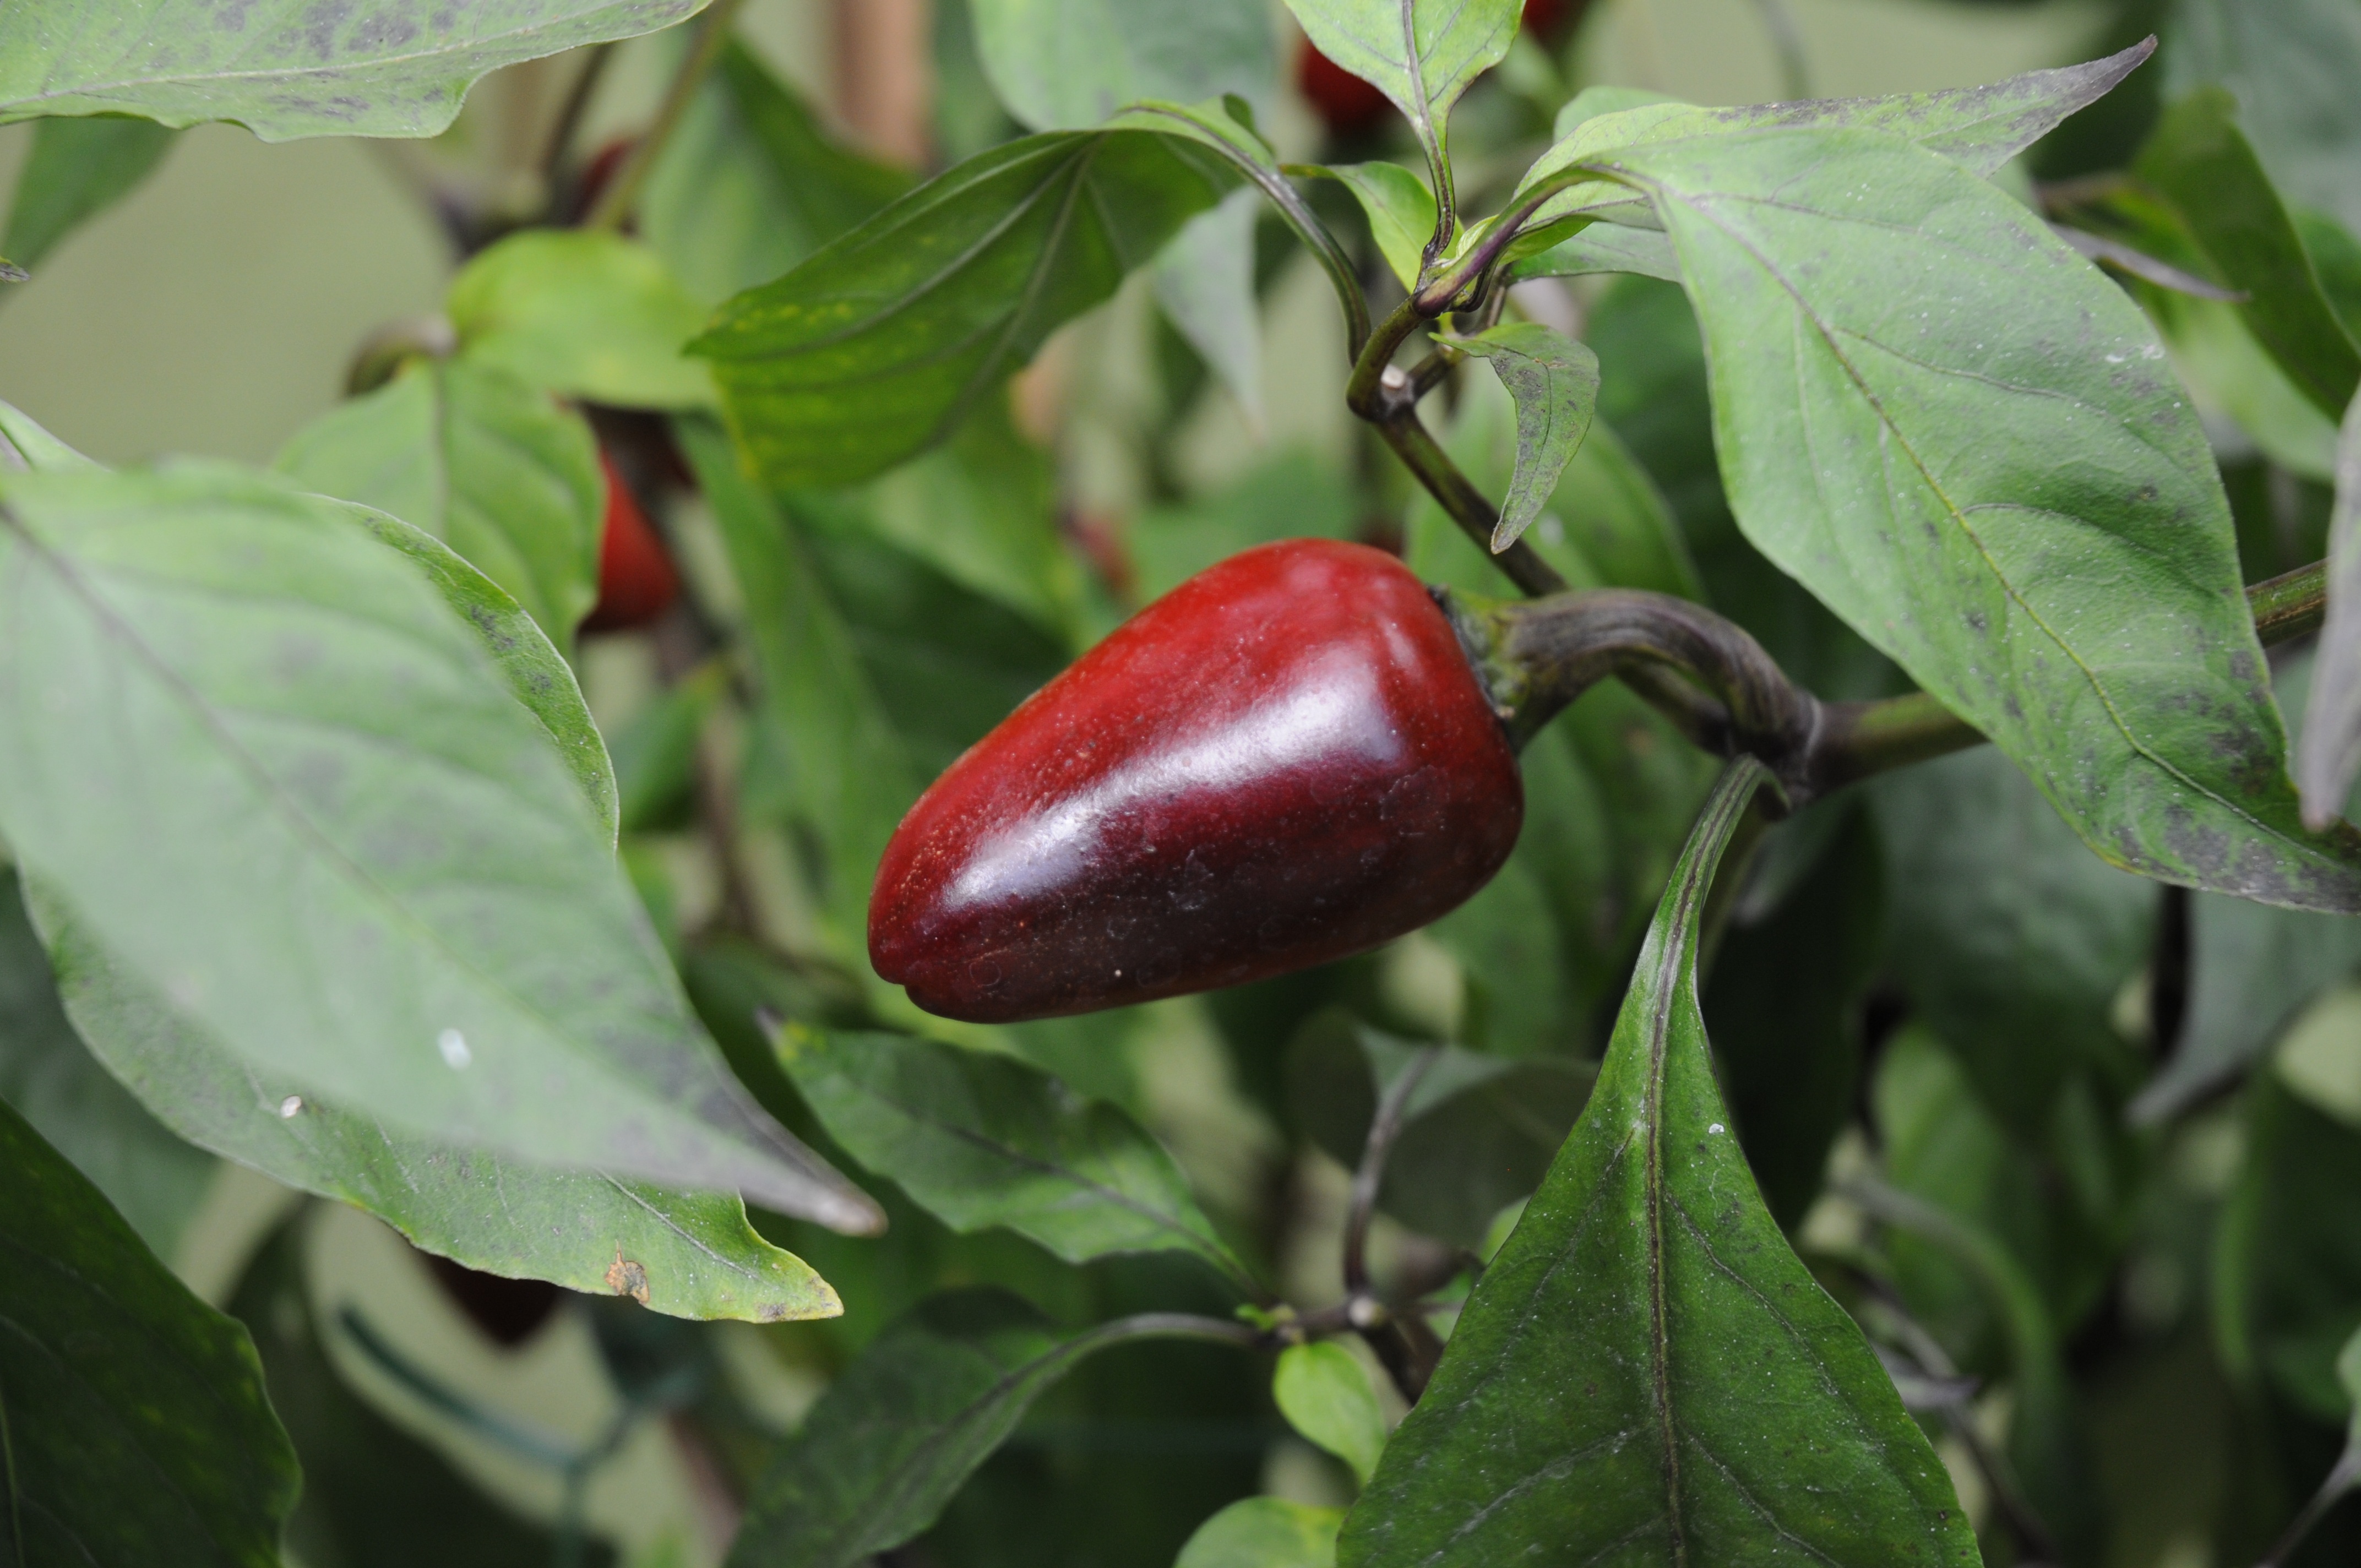
tree, plant, fruit, flower, food, produce, shrub, peppers, loco, serra, flowering plant, acerola, malpighia, chili pepper, land plant